Fickle Fatty's Fall

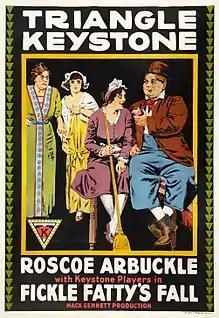
Film poster

Fickle Fatty's Fall is a 1915 American short comedy film directed by and starring Fatty Arbuckle.